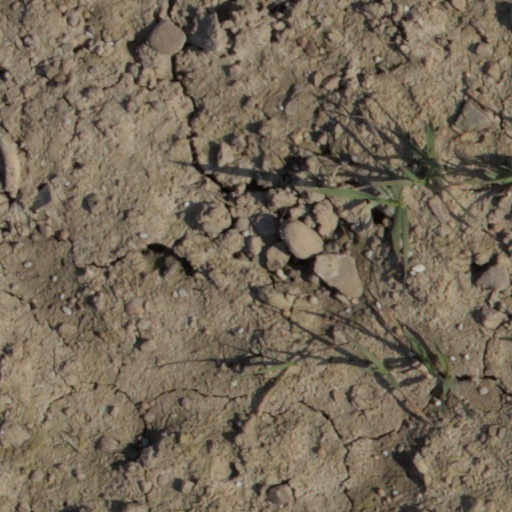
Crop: wheat